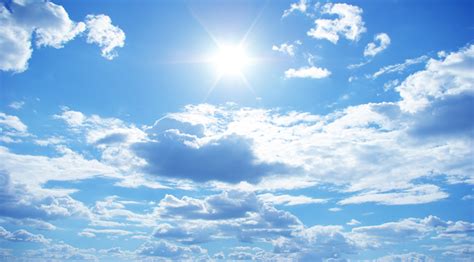
Weather: sun or clear